Irenaeus

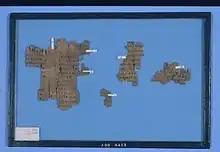
Cambridge University library manuscript 4113 / Papyrus Oxyrhynchus 405. Irenaeus. .

The purpose of "Against Heresies" was to refute the teachings of various Gnostic groups; apparently, several Greek merchants had begun an oratorial campaign in Irenaeus's bishopric, teaching that the material world was the accidental creation of an evil god, from which we are to escape by the pursuit of "gnosis". Irenaeus argued that the true gnosis is in fact knowledge of Christ, which redeems rather than escapes from bodily existence.